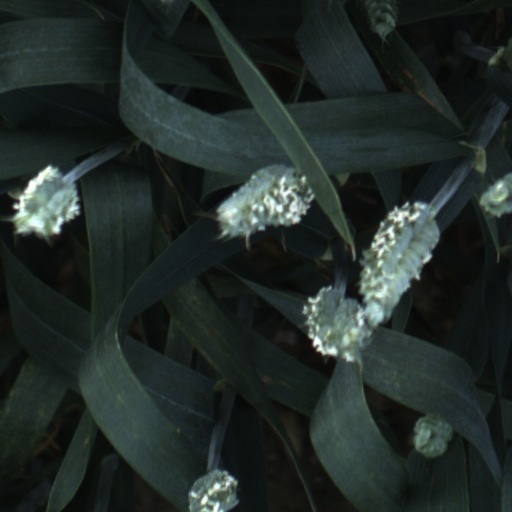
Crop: wheat